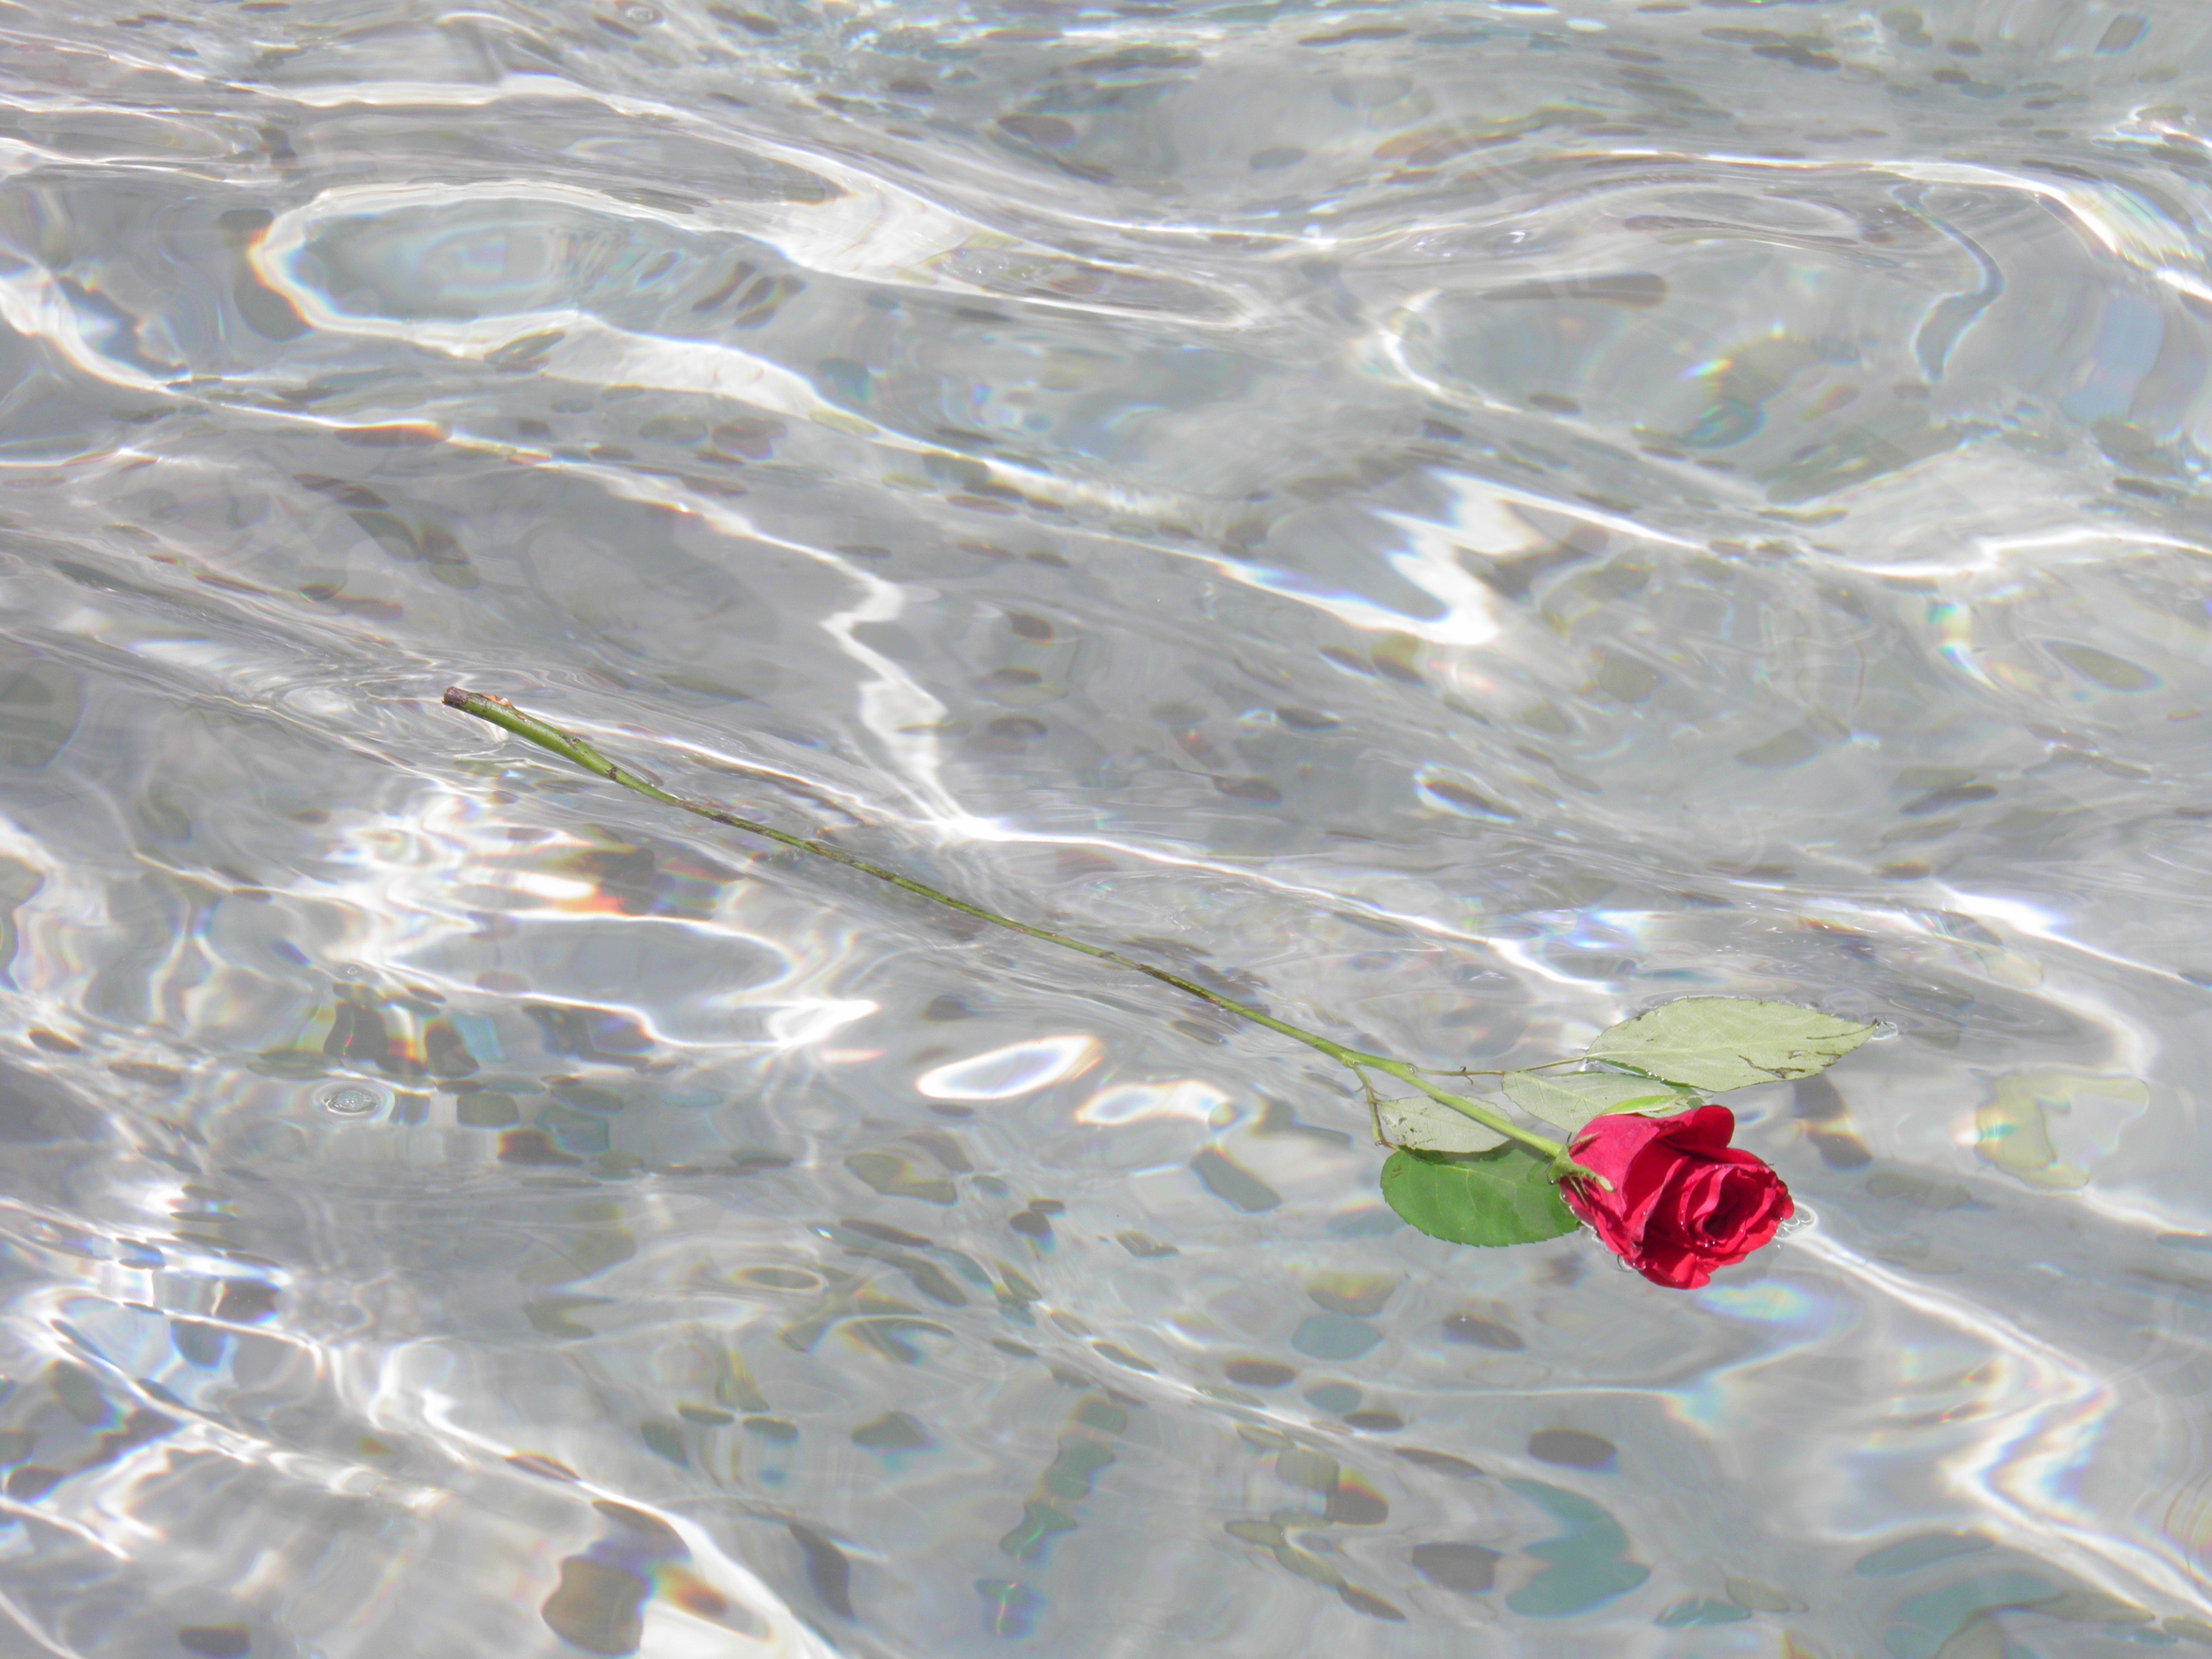
water, leaf, flower, glass, ice, reflection, red, pink, red flower, macro photography, liquid bubble